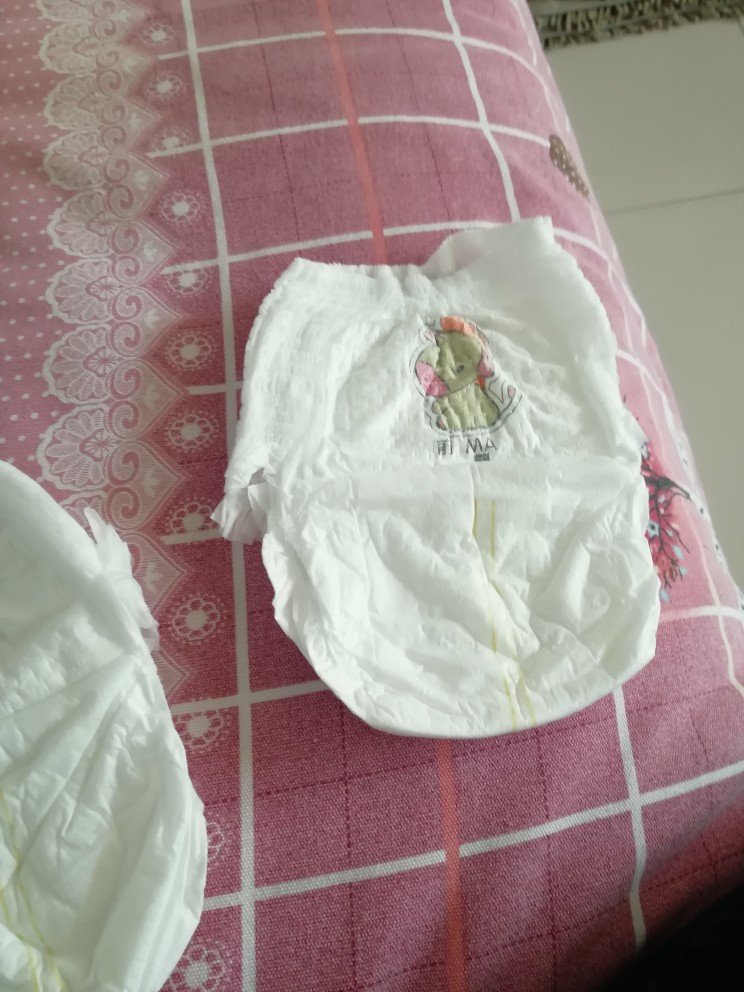
Label: trash